Amandus

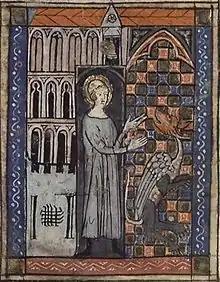
St. Amandus and the serpent, from a 14th-century manuscript

He returned to the Merovingian kingdom in 630. Amandus was a close friend of Adalbard of Ostrevent, whom he advised on the founding Marchiennes Abbey. His disciple, Jonatus, was made abbot of the new house. Amandus, however, angered Dagobert I by attempting to have the king amend his life. In spite of the intervention of Acarius, Amand was expelled from the kingdom and went to Gascony.